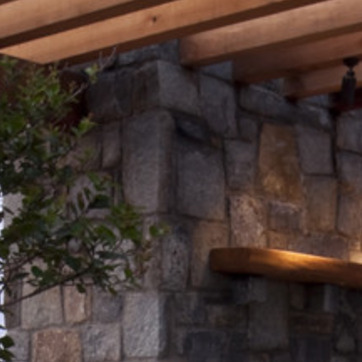
Material: stone